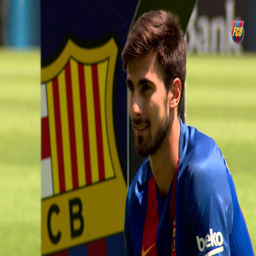
skills during his presentation as a player